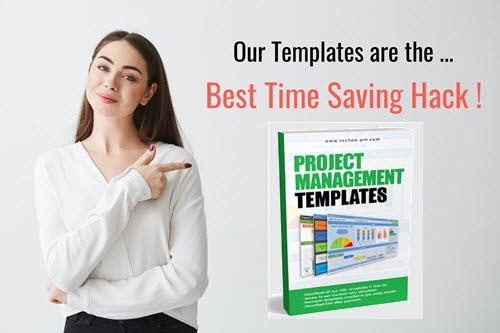
Project Management Templates
Benefits of our Project Management Templates - Wide range of templates - With over 230 templates, we have extensive coverage for different areas of business. Plus, you get free updates every month. Save Loads of Time - Get things done faster with our ready to use templates & avoid spending hundreds of hours on rework. Instant Download - Our download process takes less than 2 minutes, which means you can get started with your report or plan instantly. Know More...
Brand: Techno-PM Pvt Ltd
Category: Software > Digital Goods & Currency > Document Templates